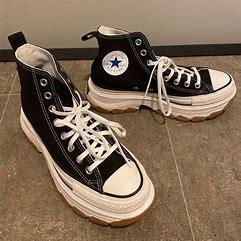
Brand: Converse
Model: 100